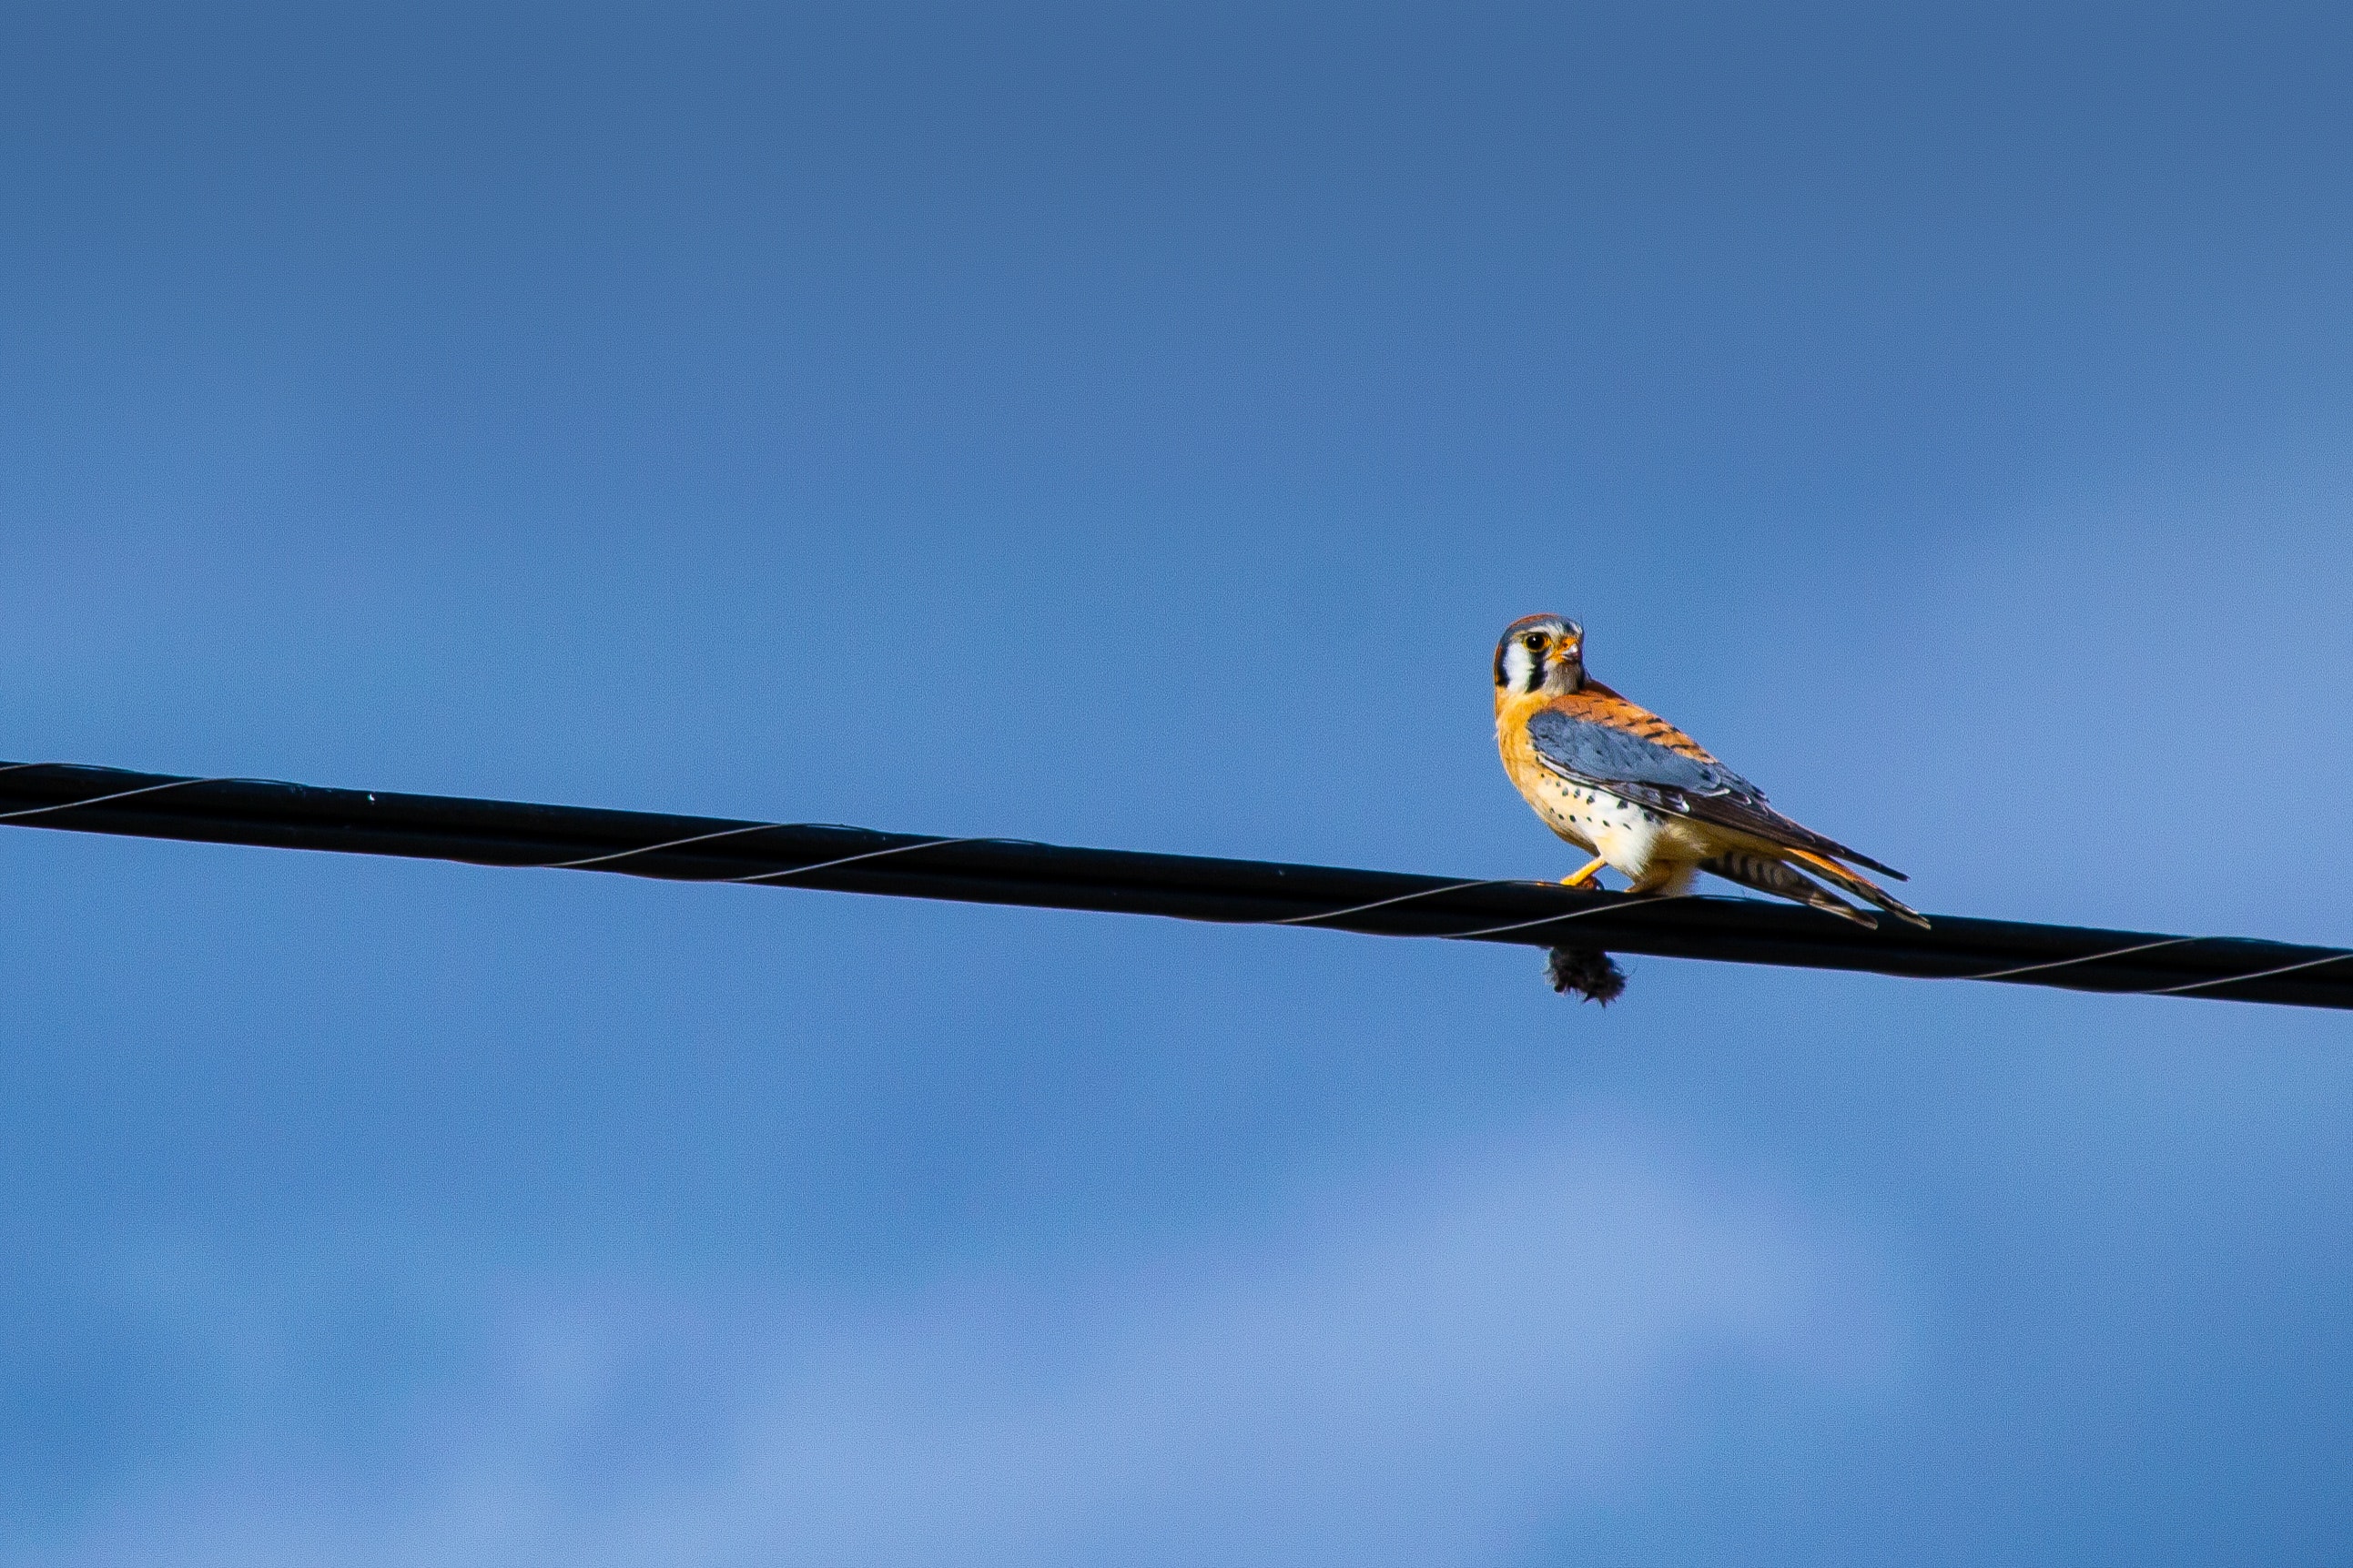
bird, blue, beak, sky, wildlife, wing, perching bird, falconiformes, twig, tail, coraciiformes, feather, songbird, falcon